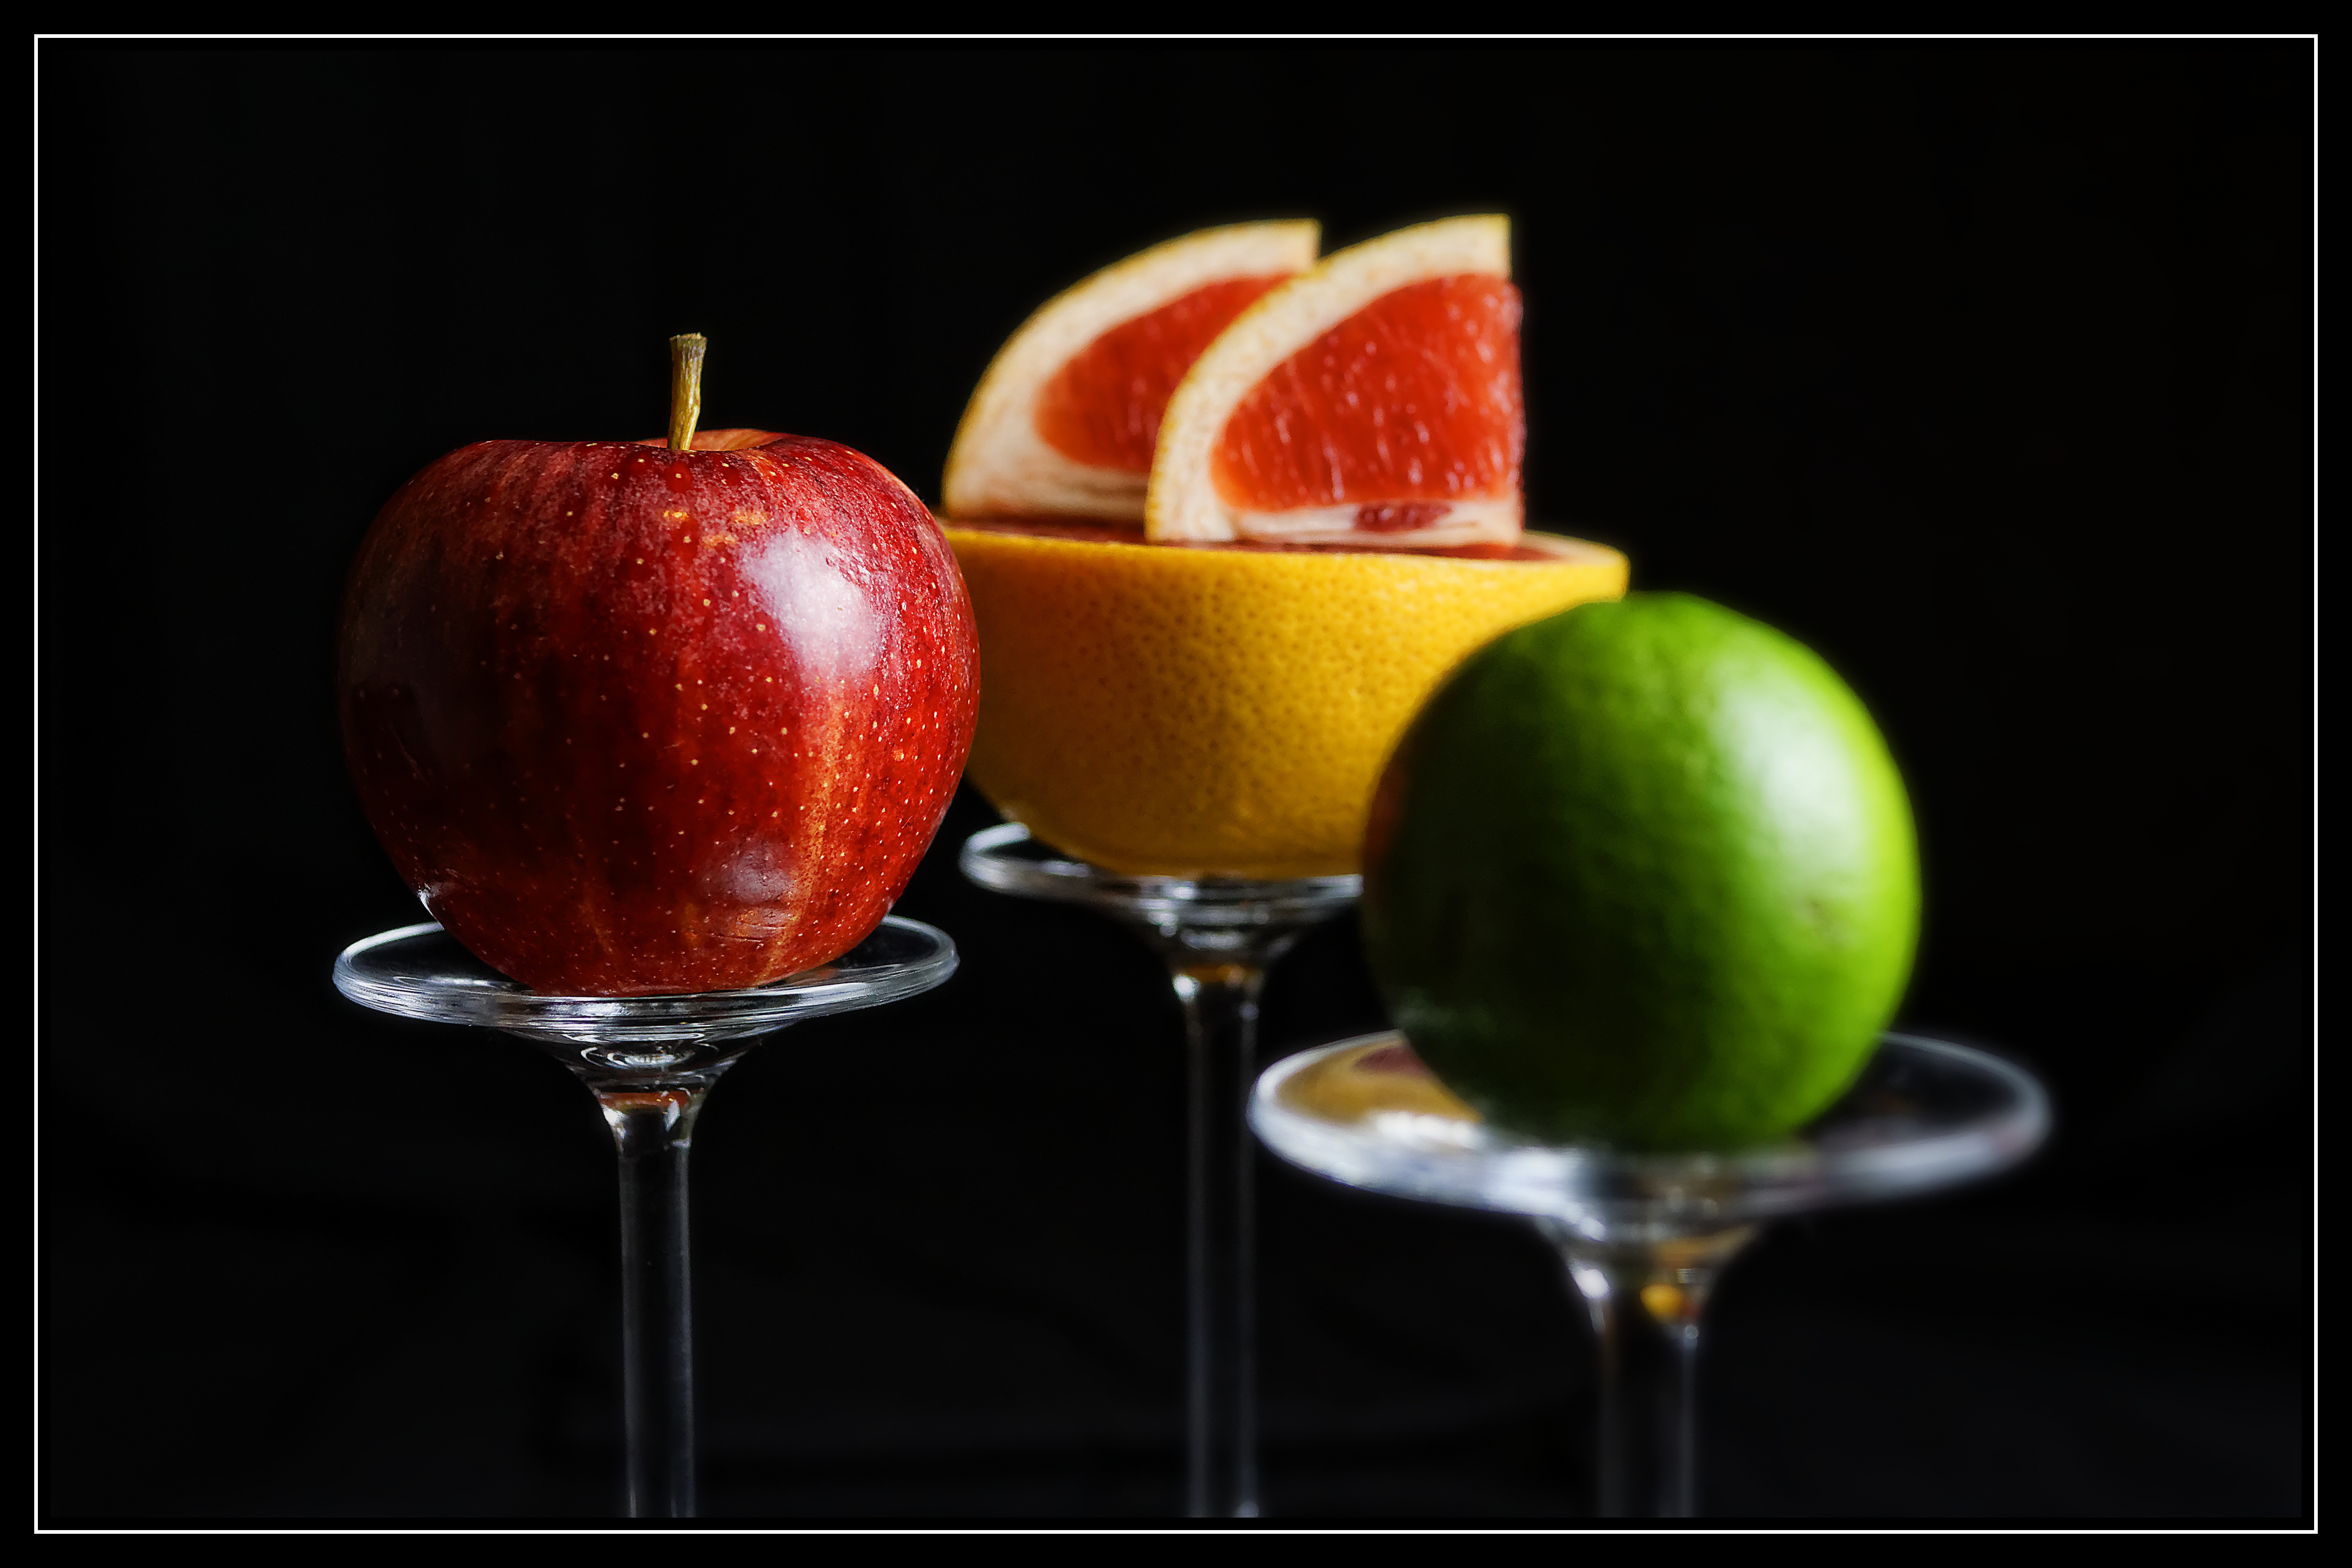
apple, nature, plant, fruit, sweet, isolated, ripe, food, green, red, harvest, produce, macro, kitchen, drink, yellow, garden, healthy, close, eat, delicious, still life, lemon, cocktail, painting, grapefruit, nutrition, fruits, vegetarian, liqueur, shiny, vitamins, frisch, sour, kernobstgewaechs, steinobstgewaechs, flowering plant, fig fruit, still life photography, land plant, cloths uwe